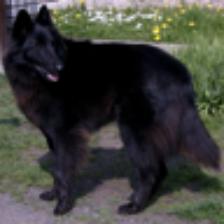
Label: NonHuman